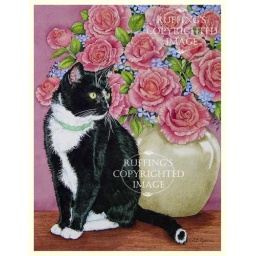
Original watercolor painting of a black and white tuxedo cat and pink roses by A E Ruffing, copyright A E Ruffing.